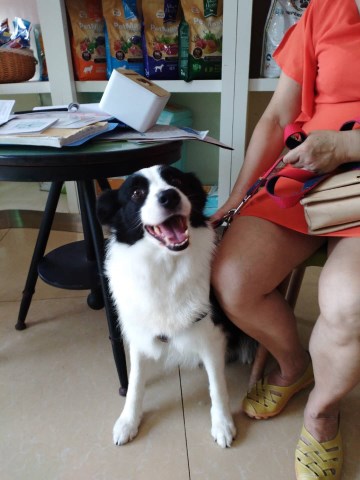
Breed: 2594-n000109-Border_collie